Fernanda Castillo

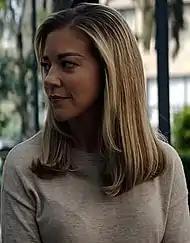
Castillo as Alejandra in the 2018 Mexican film "Ya veremos".

In 2011, she appeared in the series "Como dice el dicho" in the episode "No todo lo que brilla es oro..." and later concluded her contract with Televisa, participating in the telenovela "Amor bravío". In 2013, she joined the Spanish-speaking network Telemundo, as part of the cast of the telenovela "El Señor de los Cielos", where she played Mónica Robles. Her performance earned her several award nominations, winning two Premios Tu Mundo as Favorite Lead Actress. In 2016, she had a special appearance in the series "El Chema", reprising her role as Mónica Robles. In 2017 she had a special participation in the telenovela "La Fan", and in that same year concluded her participation in the series "El Señor de los Cielos".